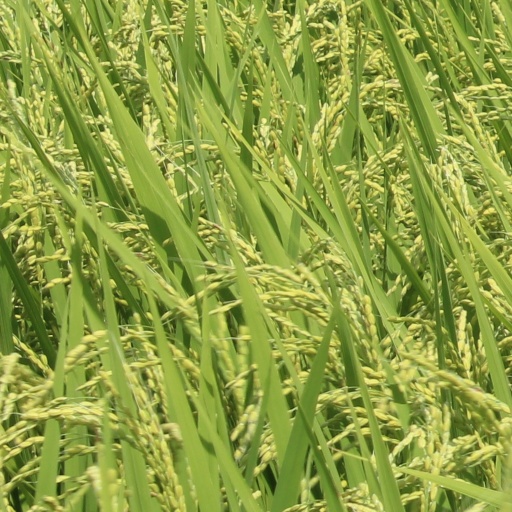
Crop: rice